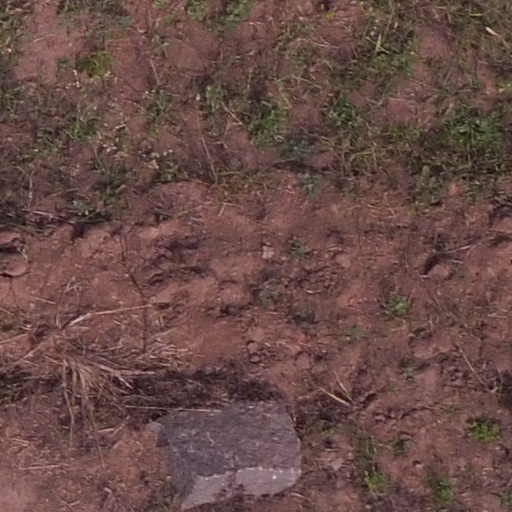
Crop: maize; corn